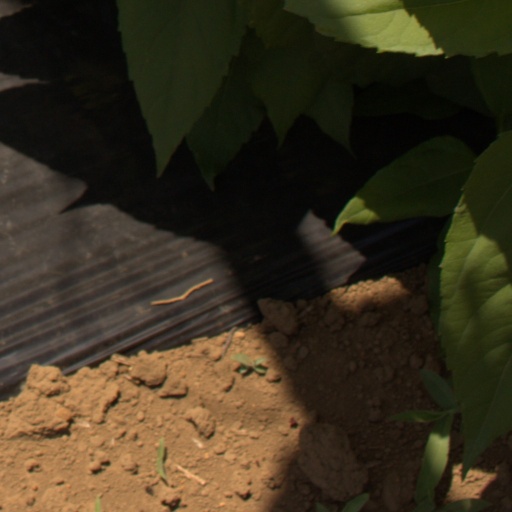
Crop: Jerusalem artichoke